Homosexuality in the New Testament

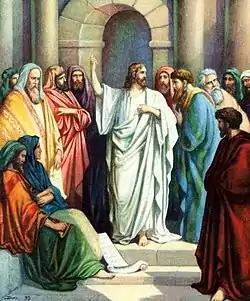
"Jesus teaching in the Temple", illustration from "Standard Bible Story Readers", 1928

Since 1980, scholars have debated the translation and modern relevance of New Testament texts on homosexuality. Three distinct passages – Romans 1:26–27, 1 Corinthians 6:9–10, and 1 Timothy 1:9–10 – as well as Jude 1:7, have been taken to condemn same-sex intercourse, but each passage remains contested. Whether these passages refer to homosexuality hinges on whether the social context limits the references to a more specific form: they may prohibit male pederasty or prostitution rather than homosexuality "per se", while other scholars hold the position that these passages forbid sex between men in general. Another debate concerns the translation of key terms:,, and. Meanwhile, other passages in the New Testament, such as the Ethiopian Eunuch, the Centurion's Servant, and Jesus's teaching on divorce, may or may not refer to homosexuality.